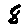
Label: 8